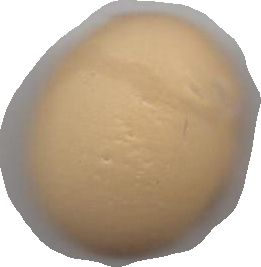
Variety: Dega